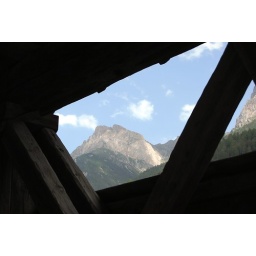
view from the wooden bridge in Scuol onto the mountains